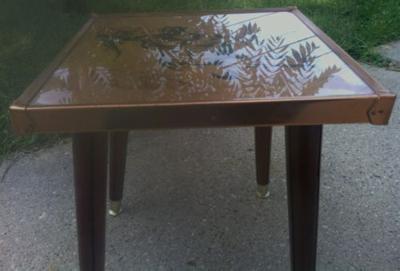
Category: table